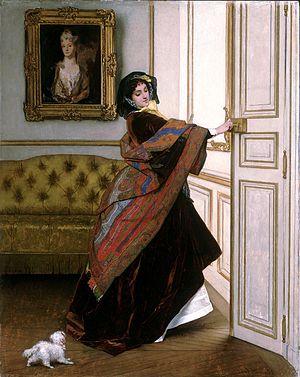
Un animal de compagnie est un animal recevant la protection des humains en échange de sa présence, sa beauté, sa jovialité ou encore pour ses talents. En raison de leur très longue présence au côté de l'Homme, ces animaux familiers ont souvent fait l'objet d'une domestication à la suite de leur apprivoisement. Ils se distinguent toutefois de l'animal domestique vivant simplement dans le voisinage de la maison, simple commensale de l'homme comme le chien de travail, et par opposition aux dits « animaux de production » utilisés pour leur viande, leur lait ou leurs œufs, telles les vaches ou les poules. Dans les pays occidentaux, les principaux animaux de compagnie sont le chat et le chien qui, avec le furet, sont des animaux classés comme « carnivores domestiques » et donc soumis à une législation particulière.